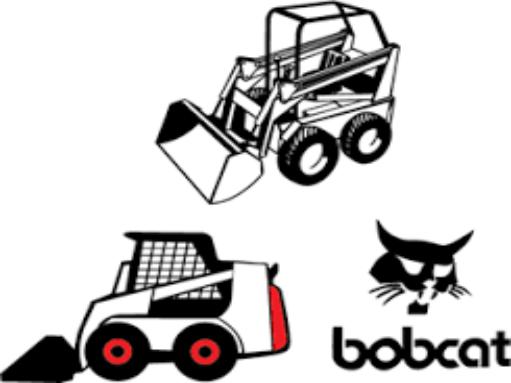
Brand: bobcat
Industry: Transportation